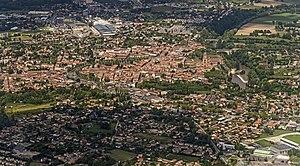
La 11ᵉ étape du Tour de France 2011 s'est déroulée le mercredi 13 juillet 2011. Elle est partie de Blaye-les-Mines et arrivée à Lavaur. Elle est remportée au sprint par Mark Cavendish devant André Greipel et Tyler Farrar. Cavendish s'empare du maillot vert. Thomas Voeckler conserve le maillot jaune.
Lavaur est une commune du département du Tarn, dans la région Occitanie, en France.
L'unité urbaine de Lavaur est une unité urbaine française centrée sur la ville de Lavaur, département du Tarn au cœur de l'agglomération urbaine du département.